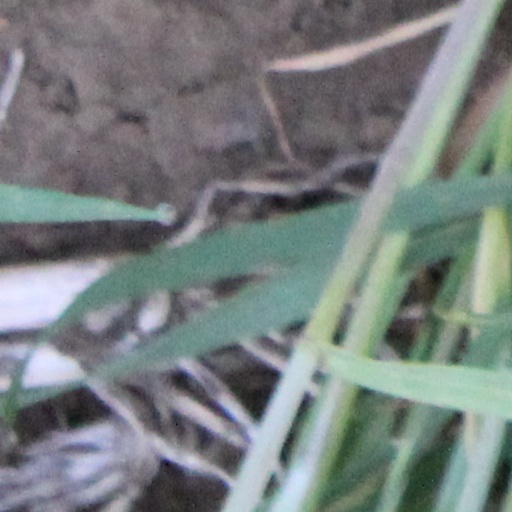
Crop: wheat